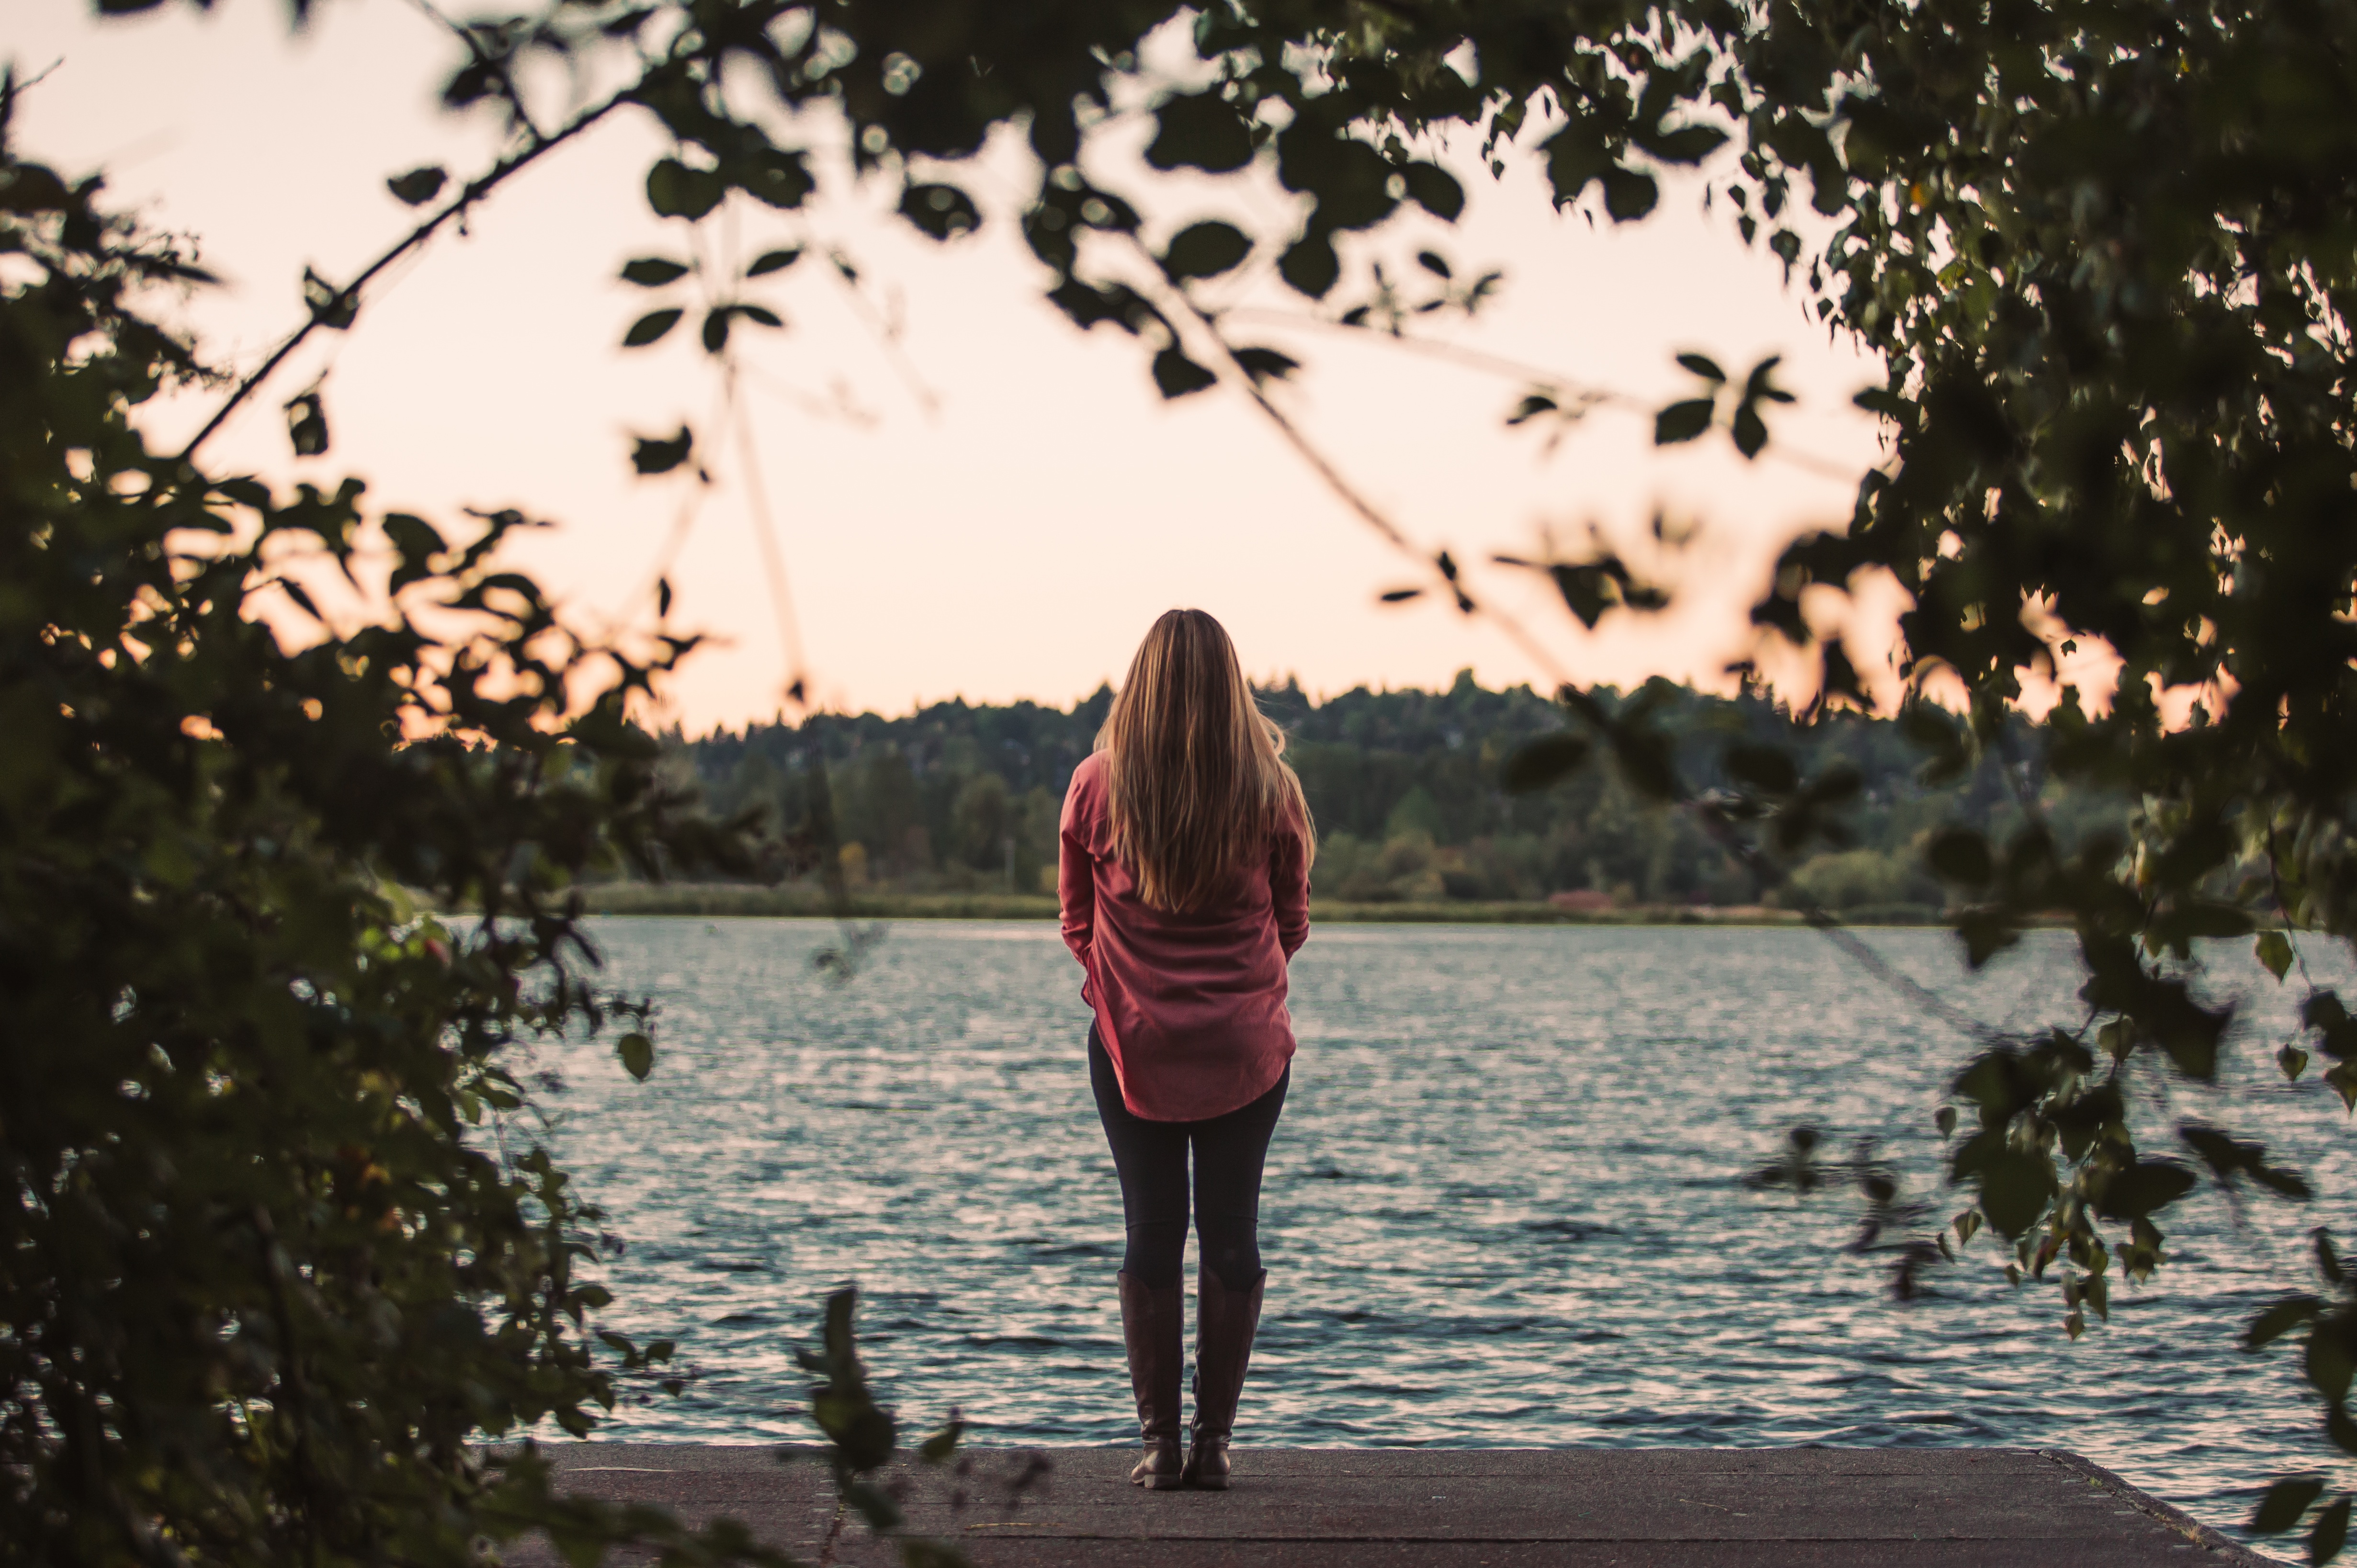
tree, sunset, sunlight, morning, spring, autumn, romance, season, ceremony, photograph